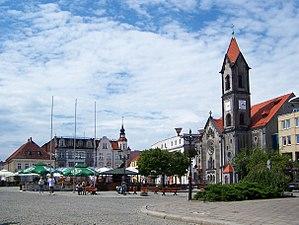
Tarnowskie Góry est une ville de Silésie dans le Sud de la Pologne, près de Katowice.